Bard College Campus

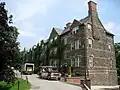
College buildings

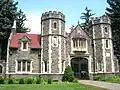
Ward Gate at Bard College, August 2009

The campus of Bard College comprises in Annandale-on-Hudson, New York. The campus, situated on the east shore of the Hudson River, offers sweeping views of the Catskill Mountains and is within the Hudson River Historic District, a National Historic Landmark. Almost all campus buildings built prior to 1950 are listed on the National Register of Historic Places as contributing features to the historic district.